Chiswick Mall

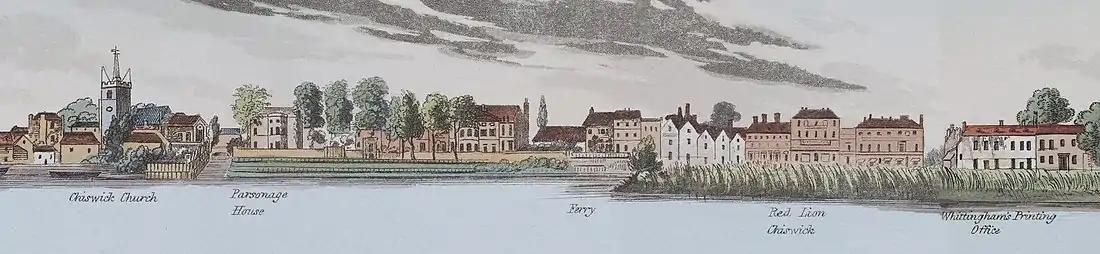
Engraving of Chiswick Mall from the Thames in 1829, showing (from left to right) St Nicholas Church above the cottages of Fisherman's Place; the slipway leading to Church Street; the Parsonage or Old Vicarage; Bedford/Eynham House; the cross-river ferry; the Red Lion Inn; the Drawdock; Chiswick Lane; and Whittingham's Printing Office. Chiswick Eyot provides the greenery in front of the right hand half of the image. The river flows from left to right.

Chiswick Mall is a waterfront street on the north bank of the river Thames in the oldest part of Chiswick in West London, with a row of large houses from the Georgian and Victorian eras overlooking the street on the north side, and their gardens on the other side of the street beside the river and Chiswick Eyot.